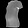
Label: T - shirt / top